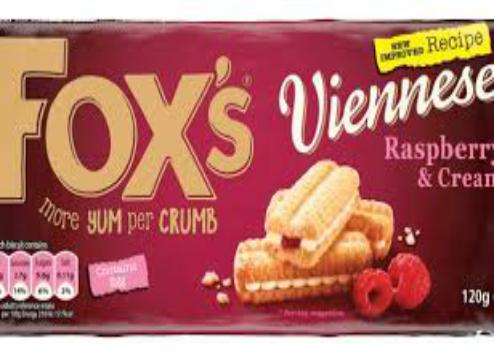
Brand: Fox's Biscuits
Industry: Food